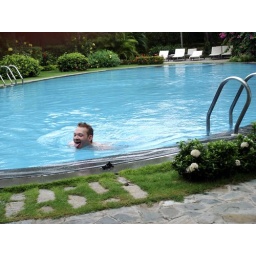
Like a dog in the water